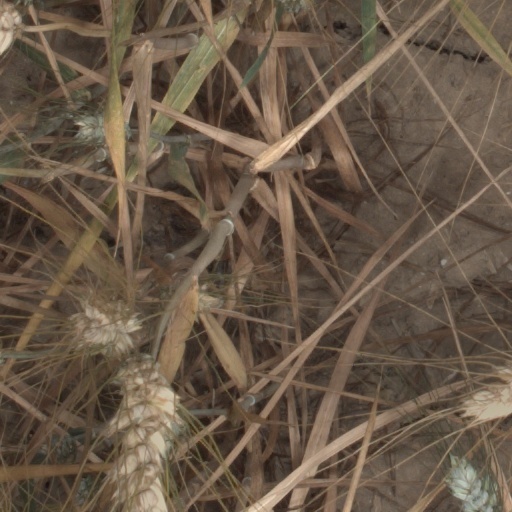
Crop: wheat